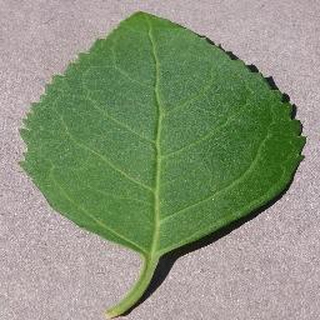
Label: healthy_cherry